2014 Winter Olympics opening ceremony

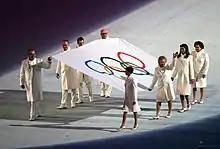
The Olympic flag entering the stadium.

The Olympic flag was brought into the stadium with eight flag bearers: Chulpan Khamatova, Lidiya Skoblikova, Anastasia Popova, Valentina Tereshkova, Viacheslav Fetisov, Valery Gergiev, Alan Enileev and Nikita Mikhalkov. During the flag raising, opera singer Anna Netrebko later sang the Olympic Anthem in Russian.